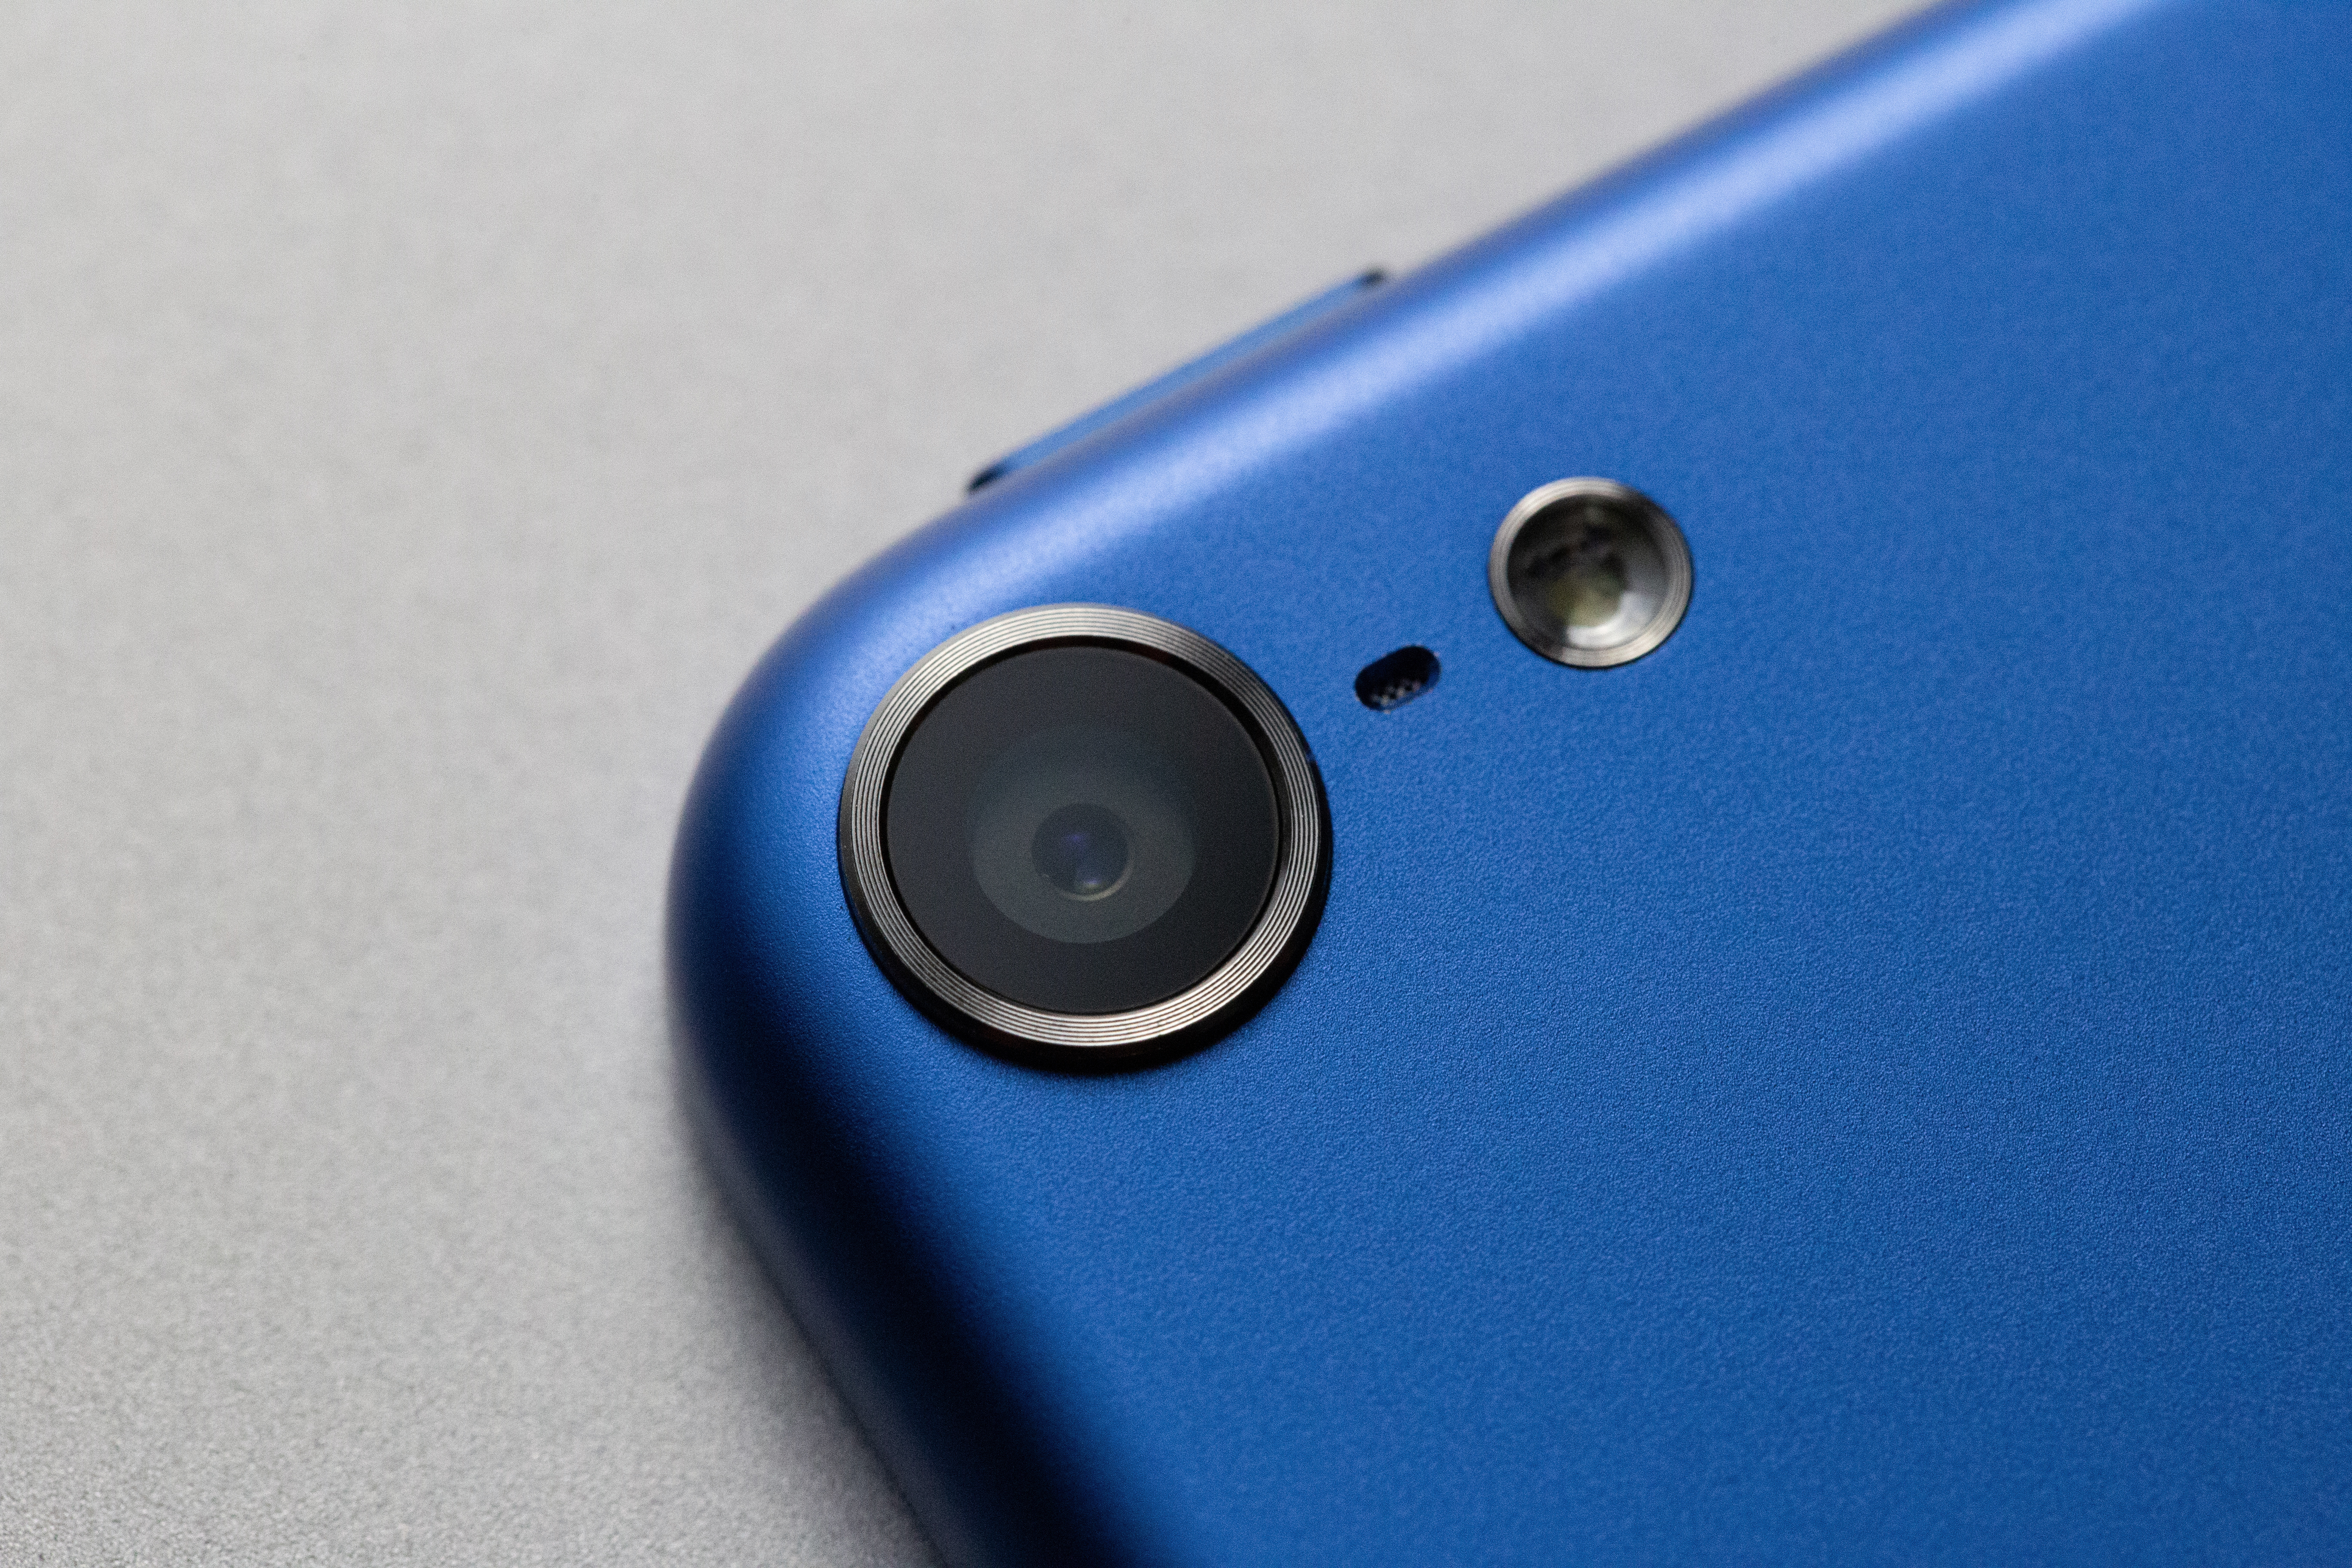
gadget, blue, smartphone, mobile phone, electric blue, portable communications device, electronic device, communication device, technology, Material property